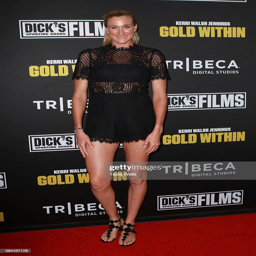
beach volleyball player attends the premiere .